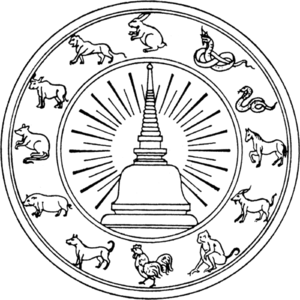
Nakhon Si Thammarat est une province de Thaïlande.